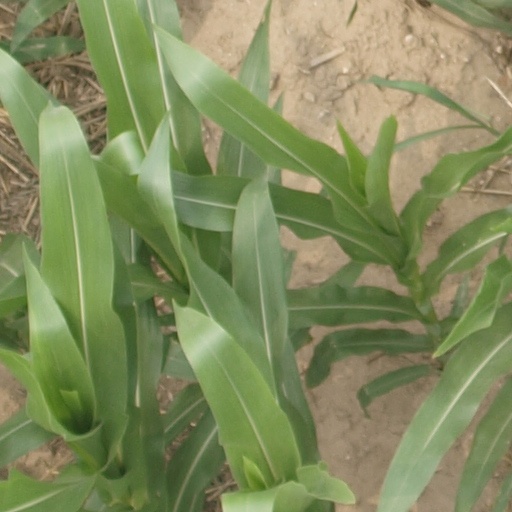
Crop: maize; corn